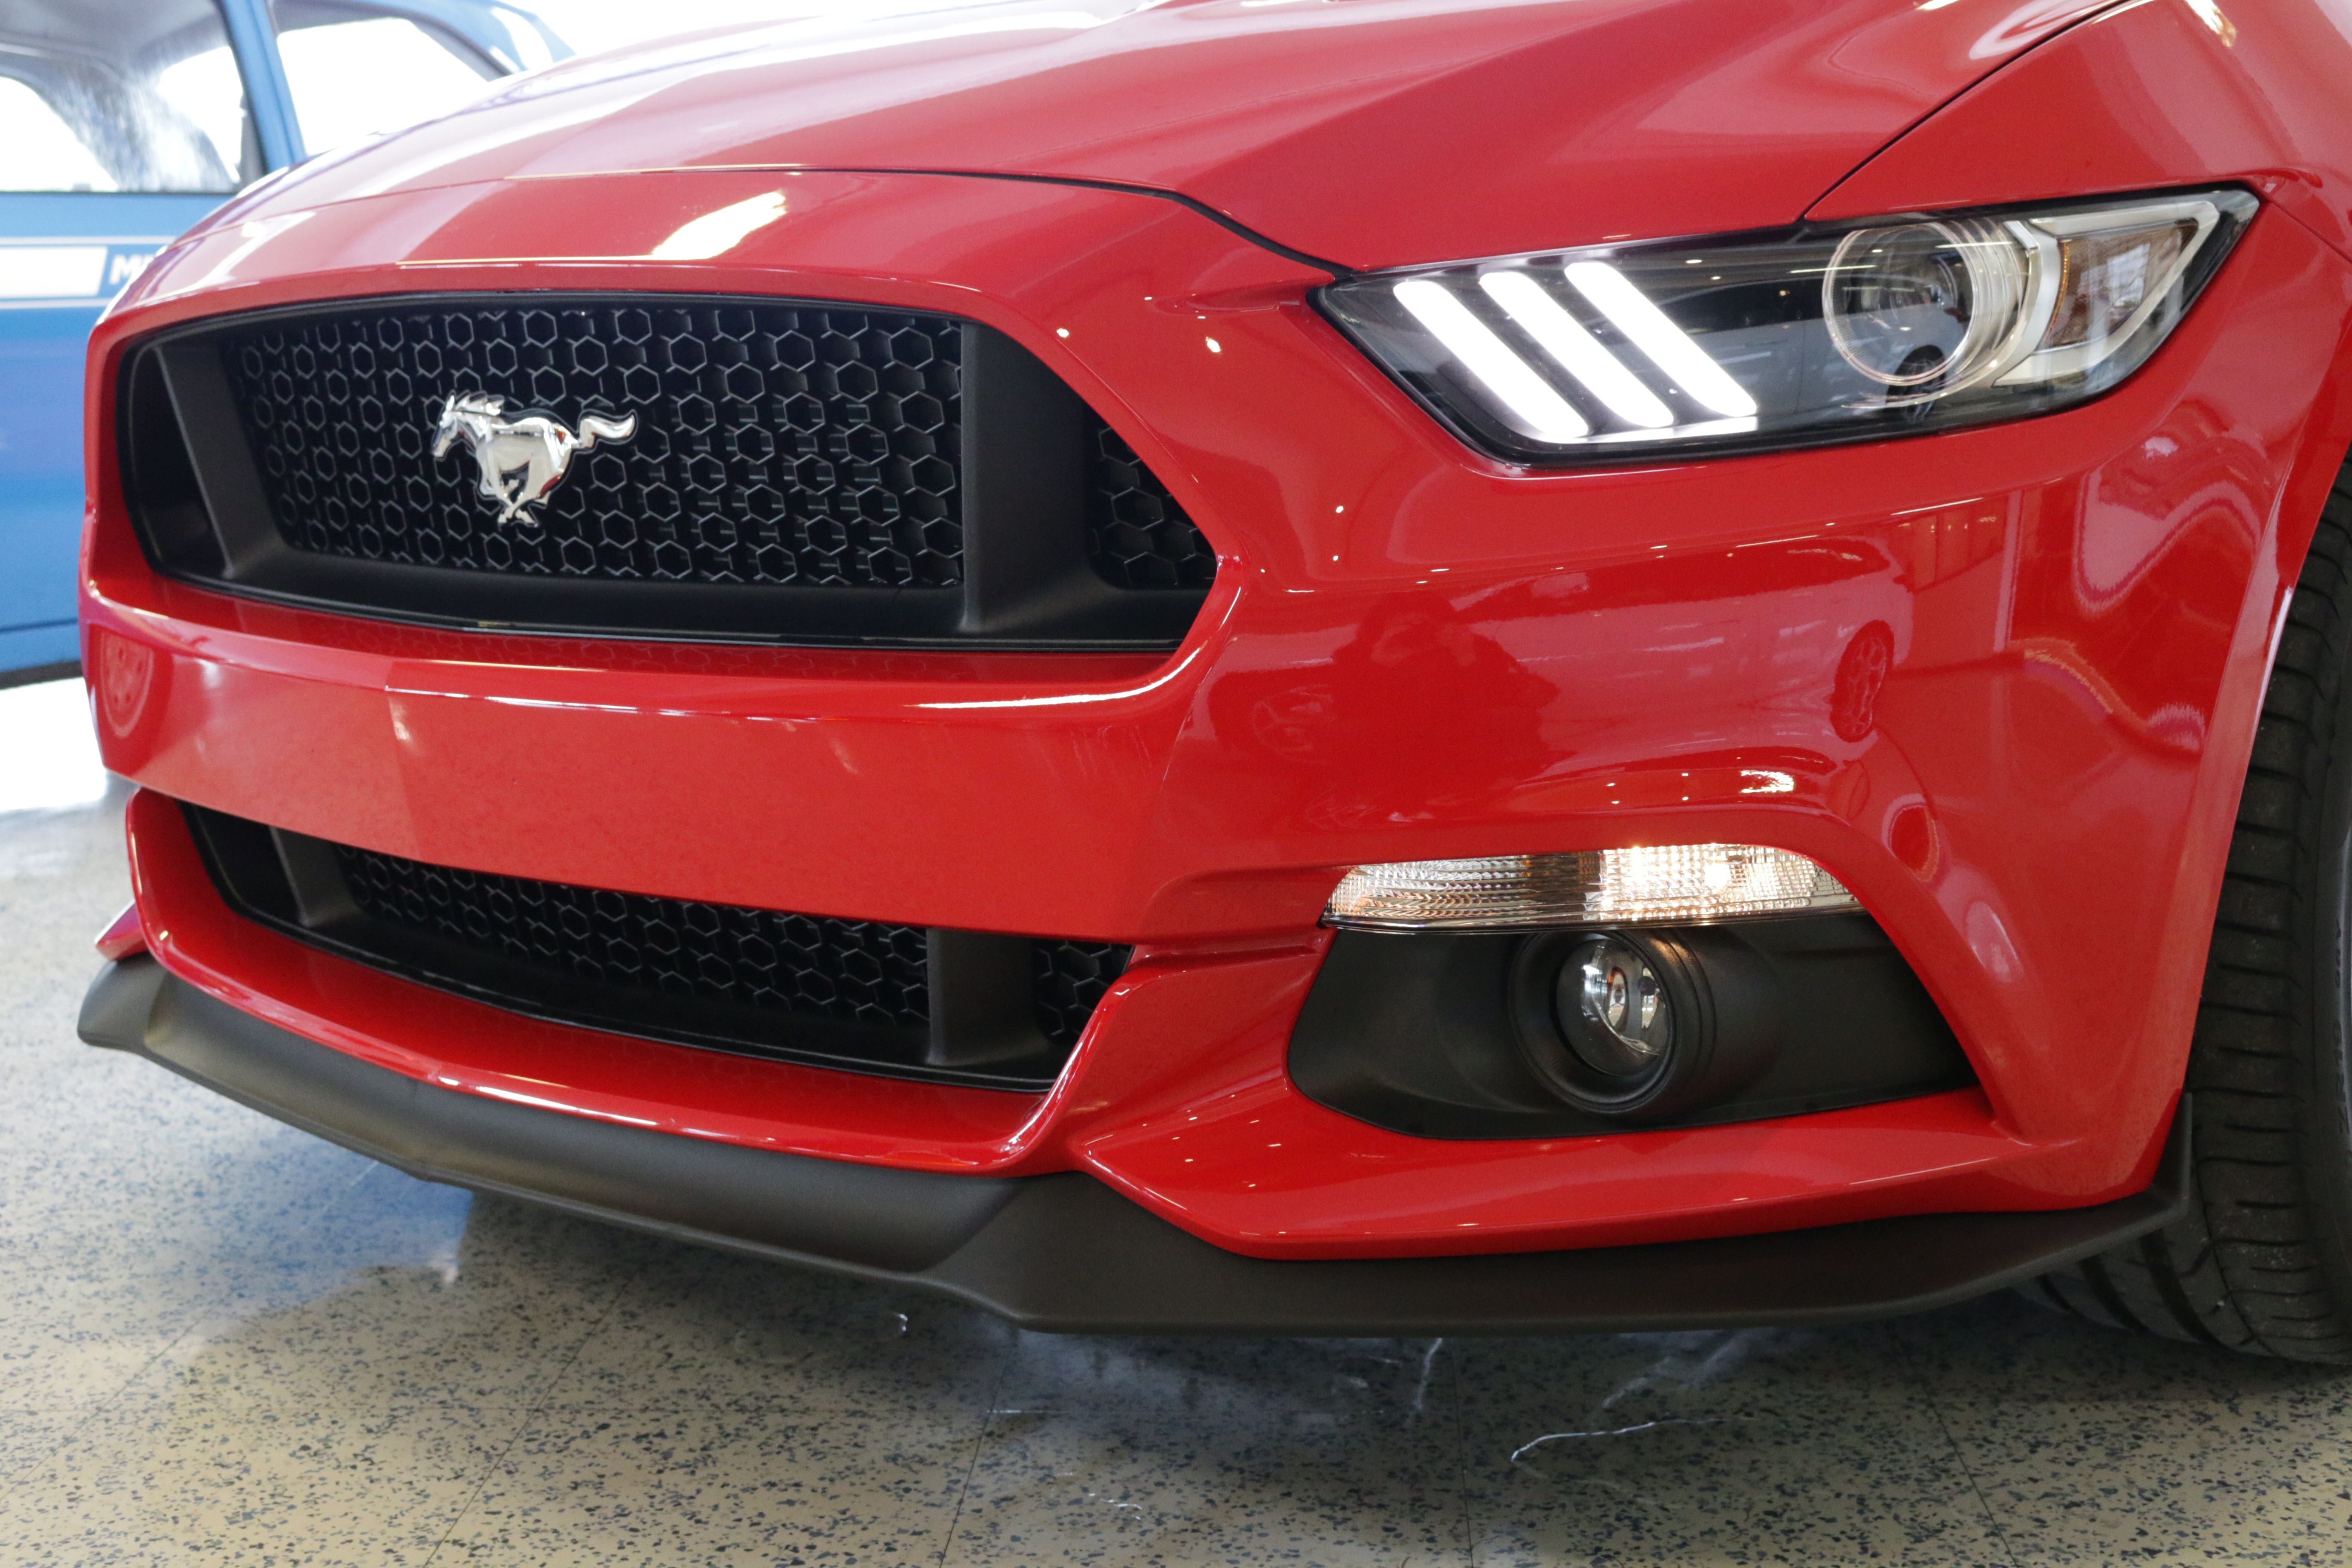
car, wheel, vehicle, grille, bumper, muscle car, 2015, ford, rim, sedan, mustang, gb, auto show, land vehicle, automobile make, automotive exterior, automotive design, luxury vehicle, full size car, hobby car, mustang gt 2015, mustang gt